St. John's Red Storm women's basketball

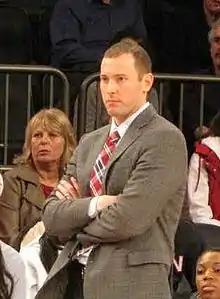
Joe Tartamella, head coach St. Johns women's basketball team

The Red Storm made one appearance in the AIAW National Division I basketball tournament, with a combined record of 0–1.